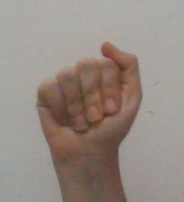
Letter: saad